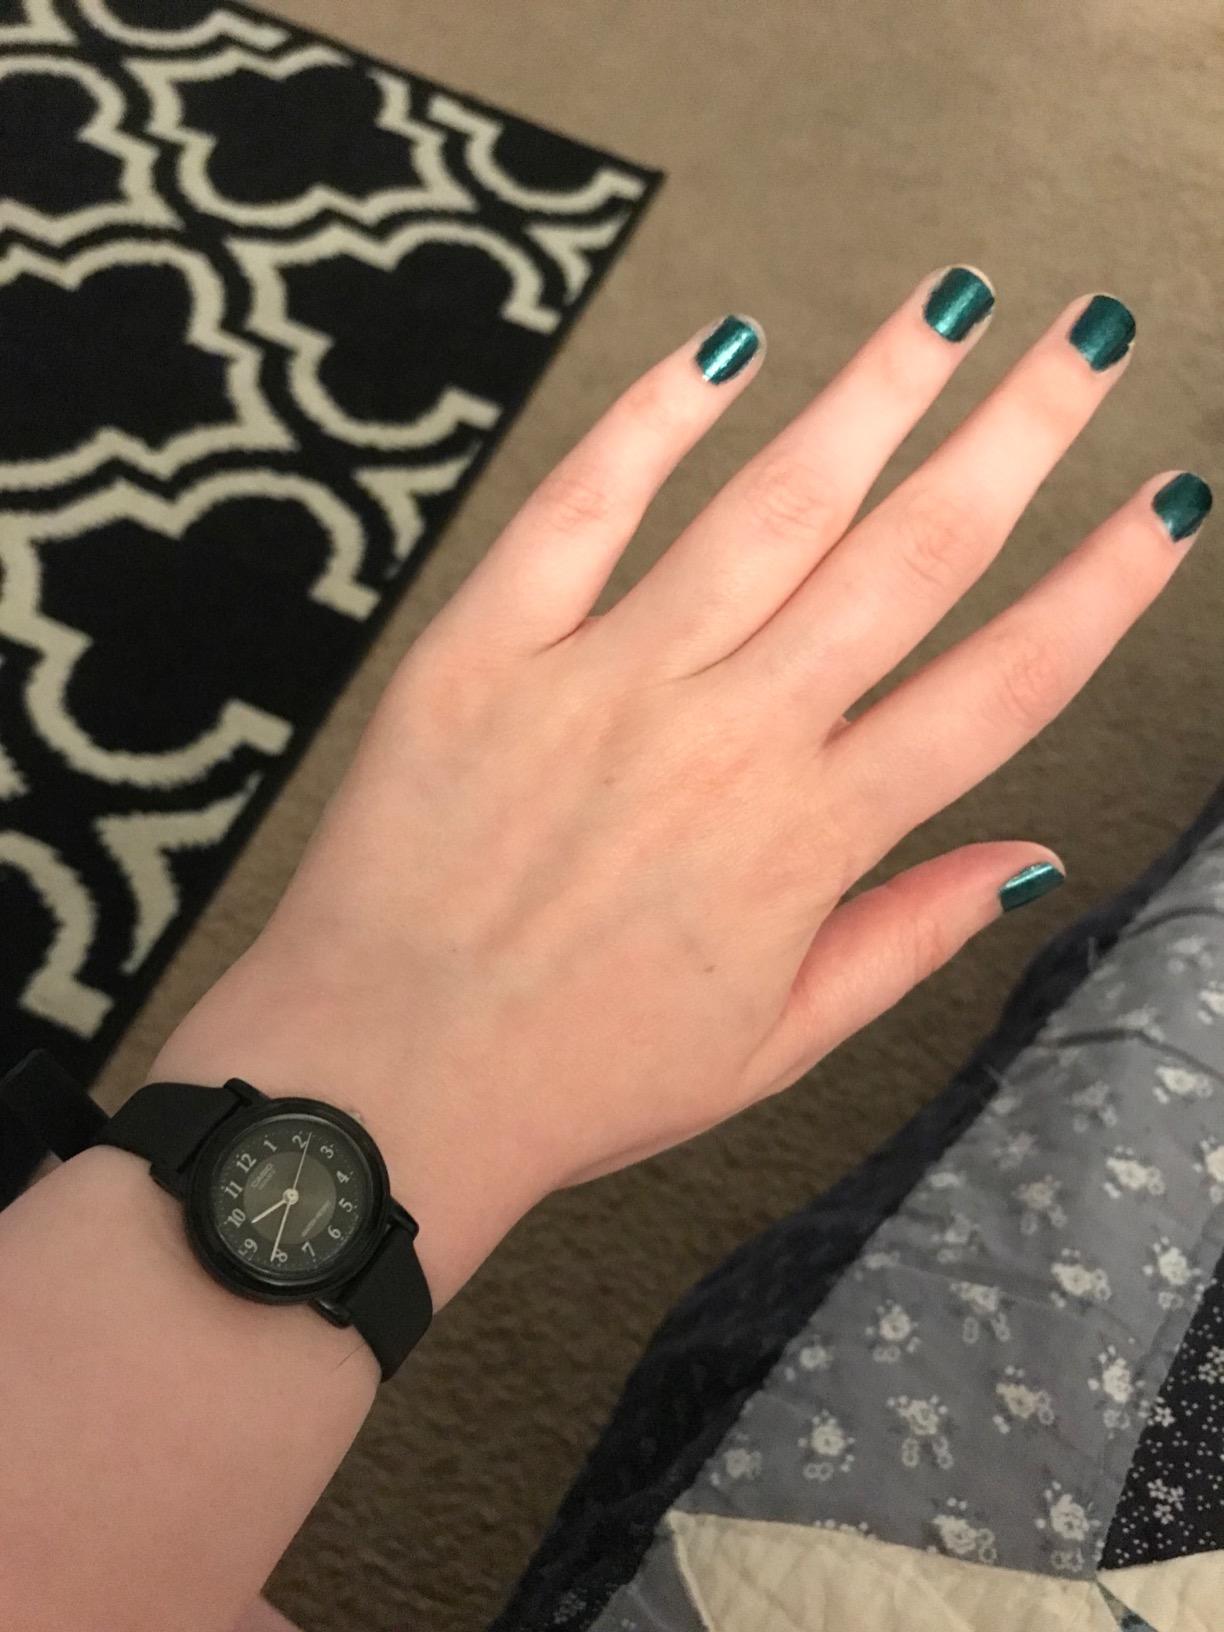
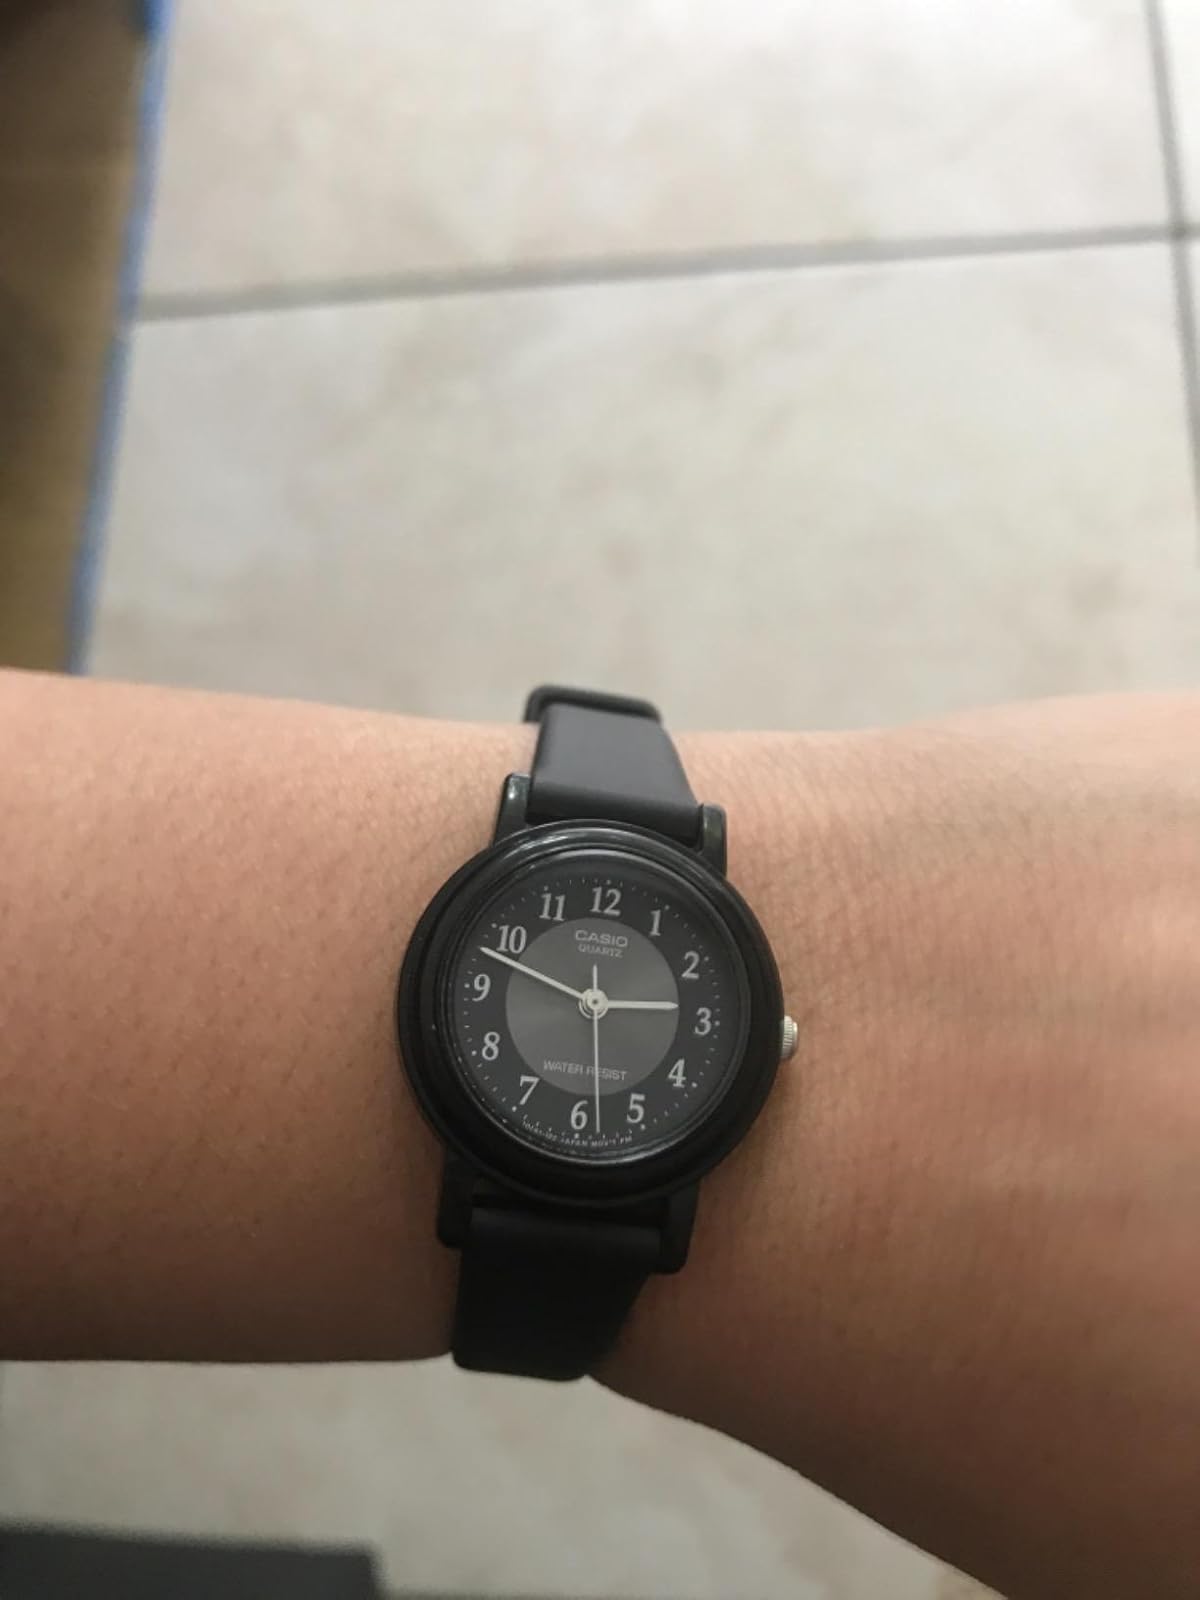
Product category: accessories_watch
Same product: yes